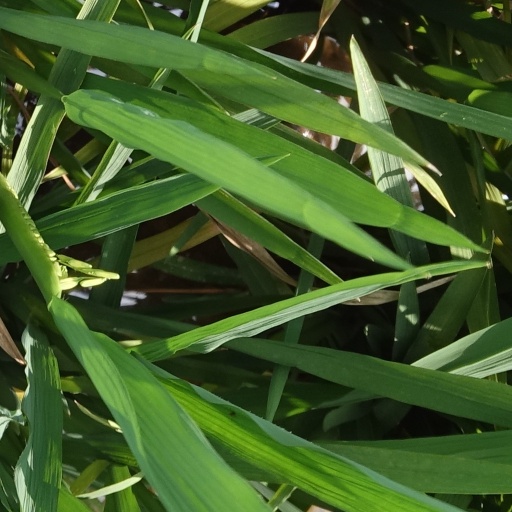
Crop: rice